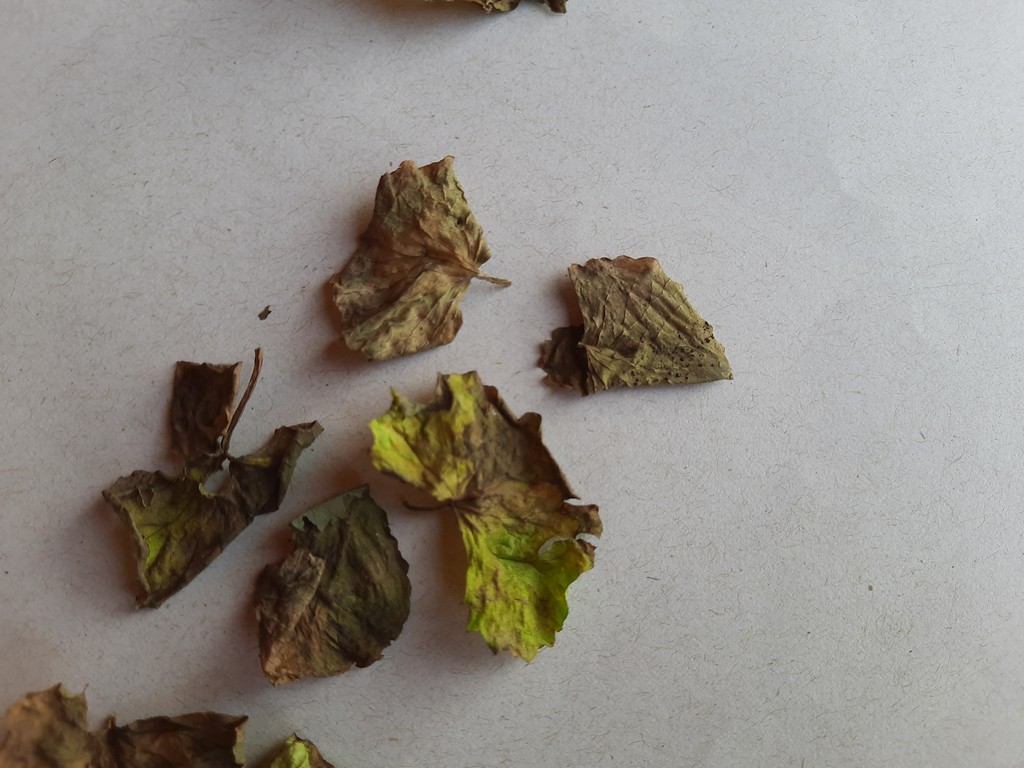
Label: Dried